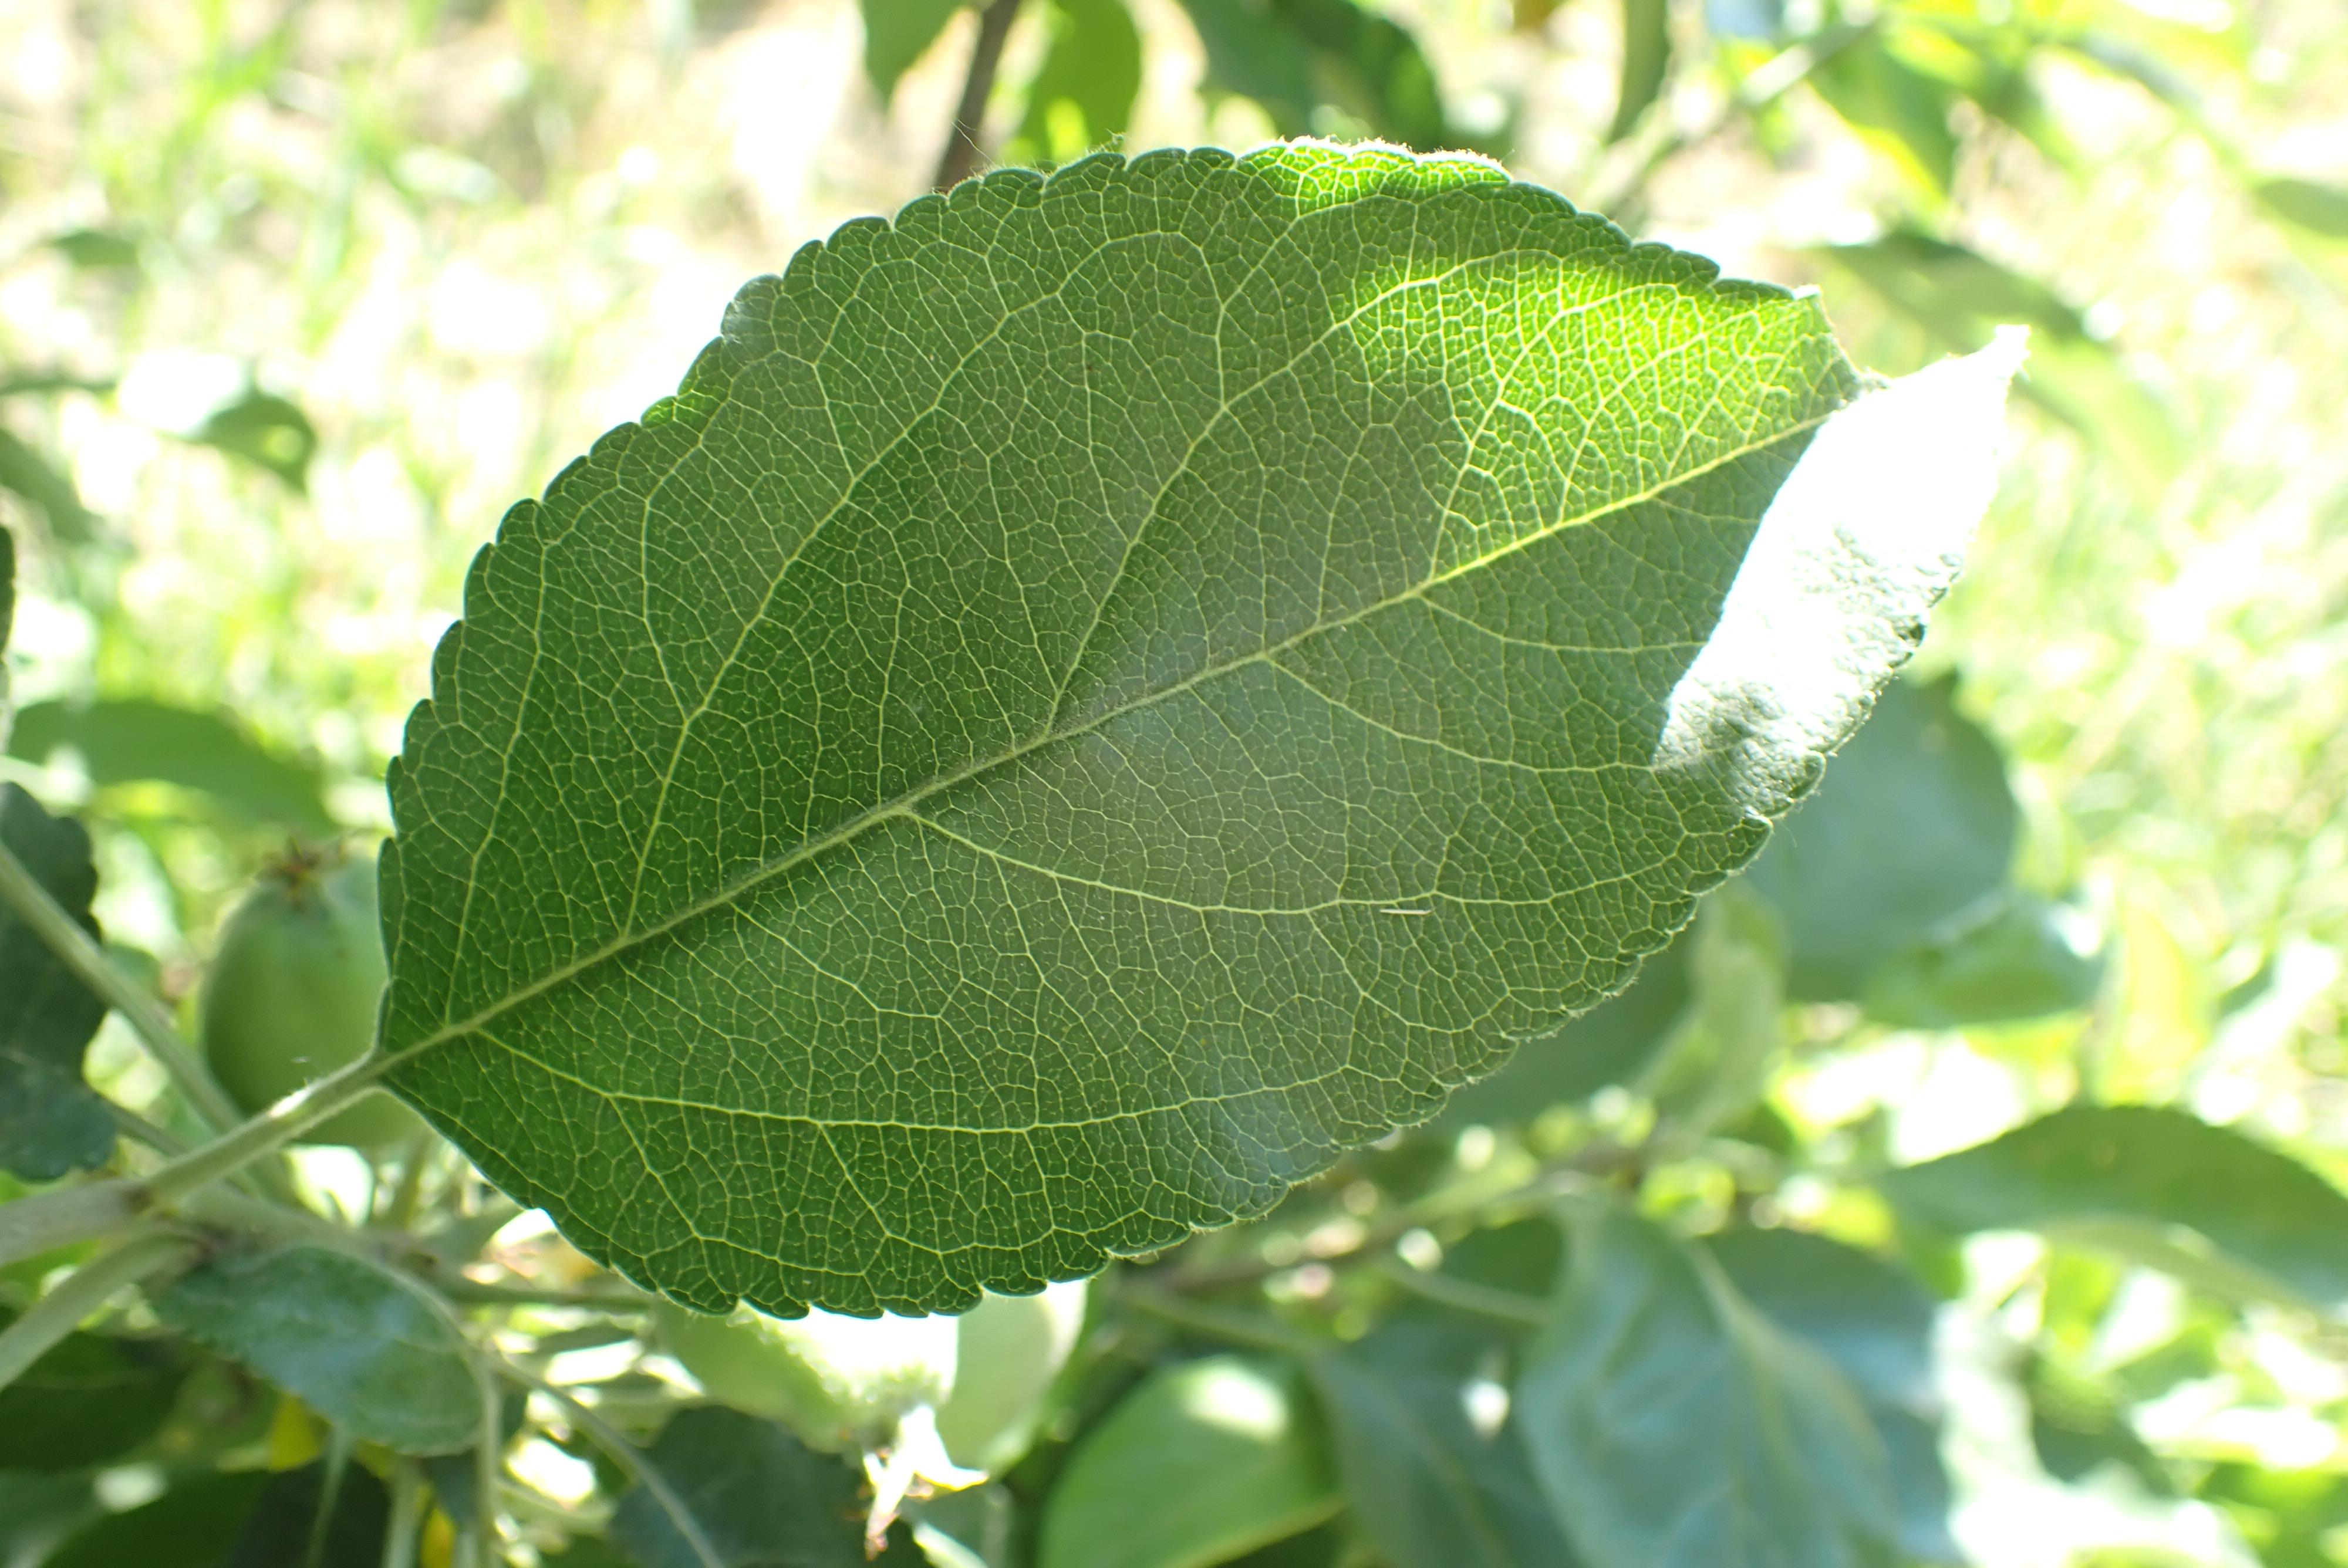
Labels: healthy